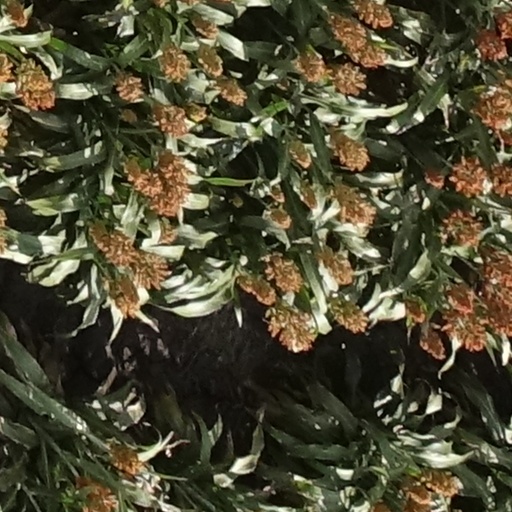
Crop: sorghum